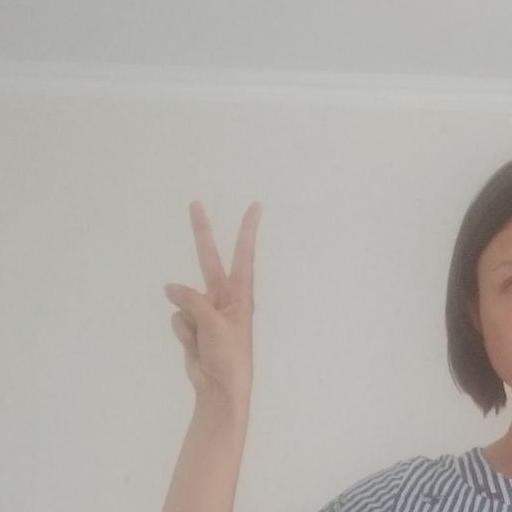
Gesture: peace